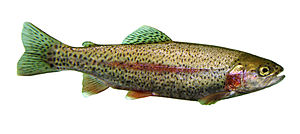
Regnbueørred
Regnbueørred er en fiskeart i slægten stillehavslaks. Den har sin naturlige udbredelse i det vestlige Nordamerika og nordøstlige Asien, men er indført til mange dele af verden og betragtes nogle steder som en invasiv art. Den form af regnbueørred, der lever i havet, men vandrer op i vandløb, for at gyde, kaldes steelhead.